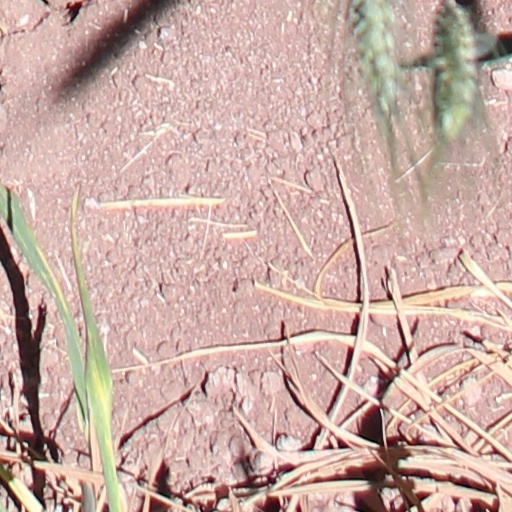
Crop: wheat